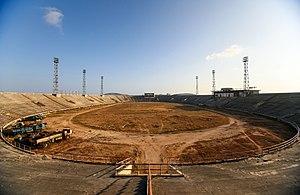
Le Mogadiscio Stadium est un stade situé à Mogadiscio, en Somalie.